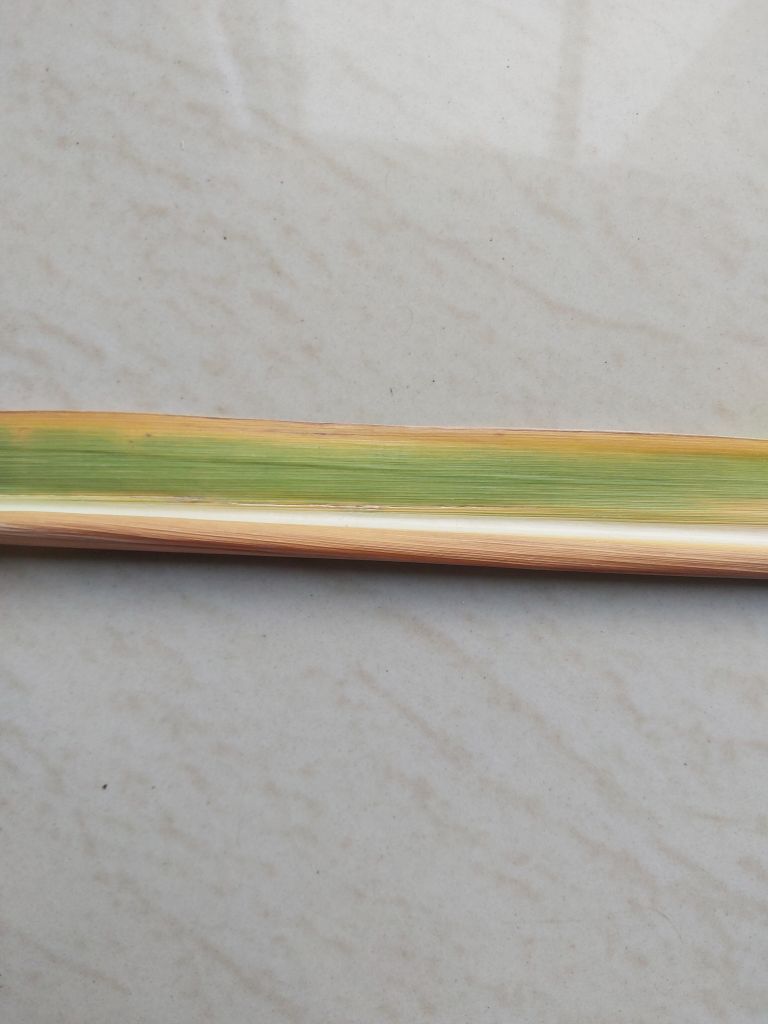
Label: Yellow Leaf